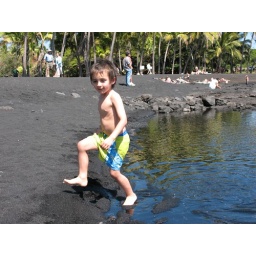
Mostly the boys stayed in the water because that black sand, it's hot stuff!